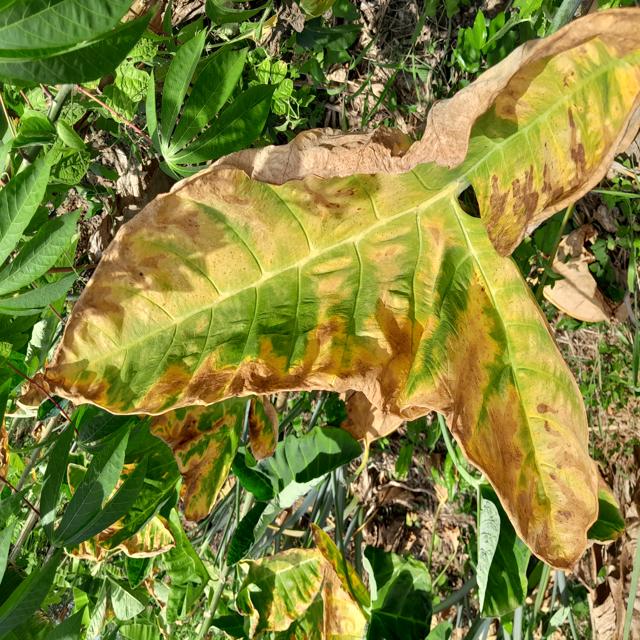
Label: Late_Blight